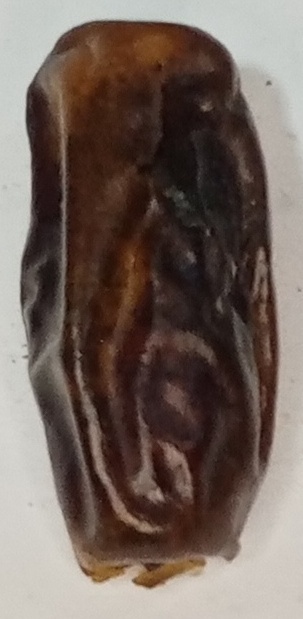
Variety: gajar
Size: small
Grade: grade-1